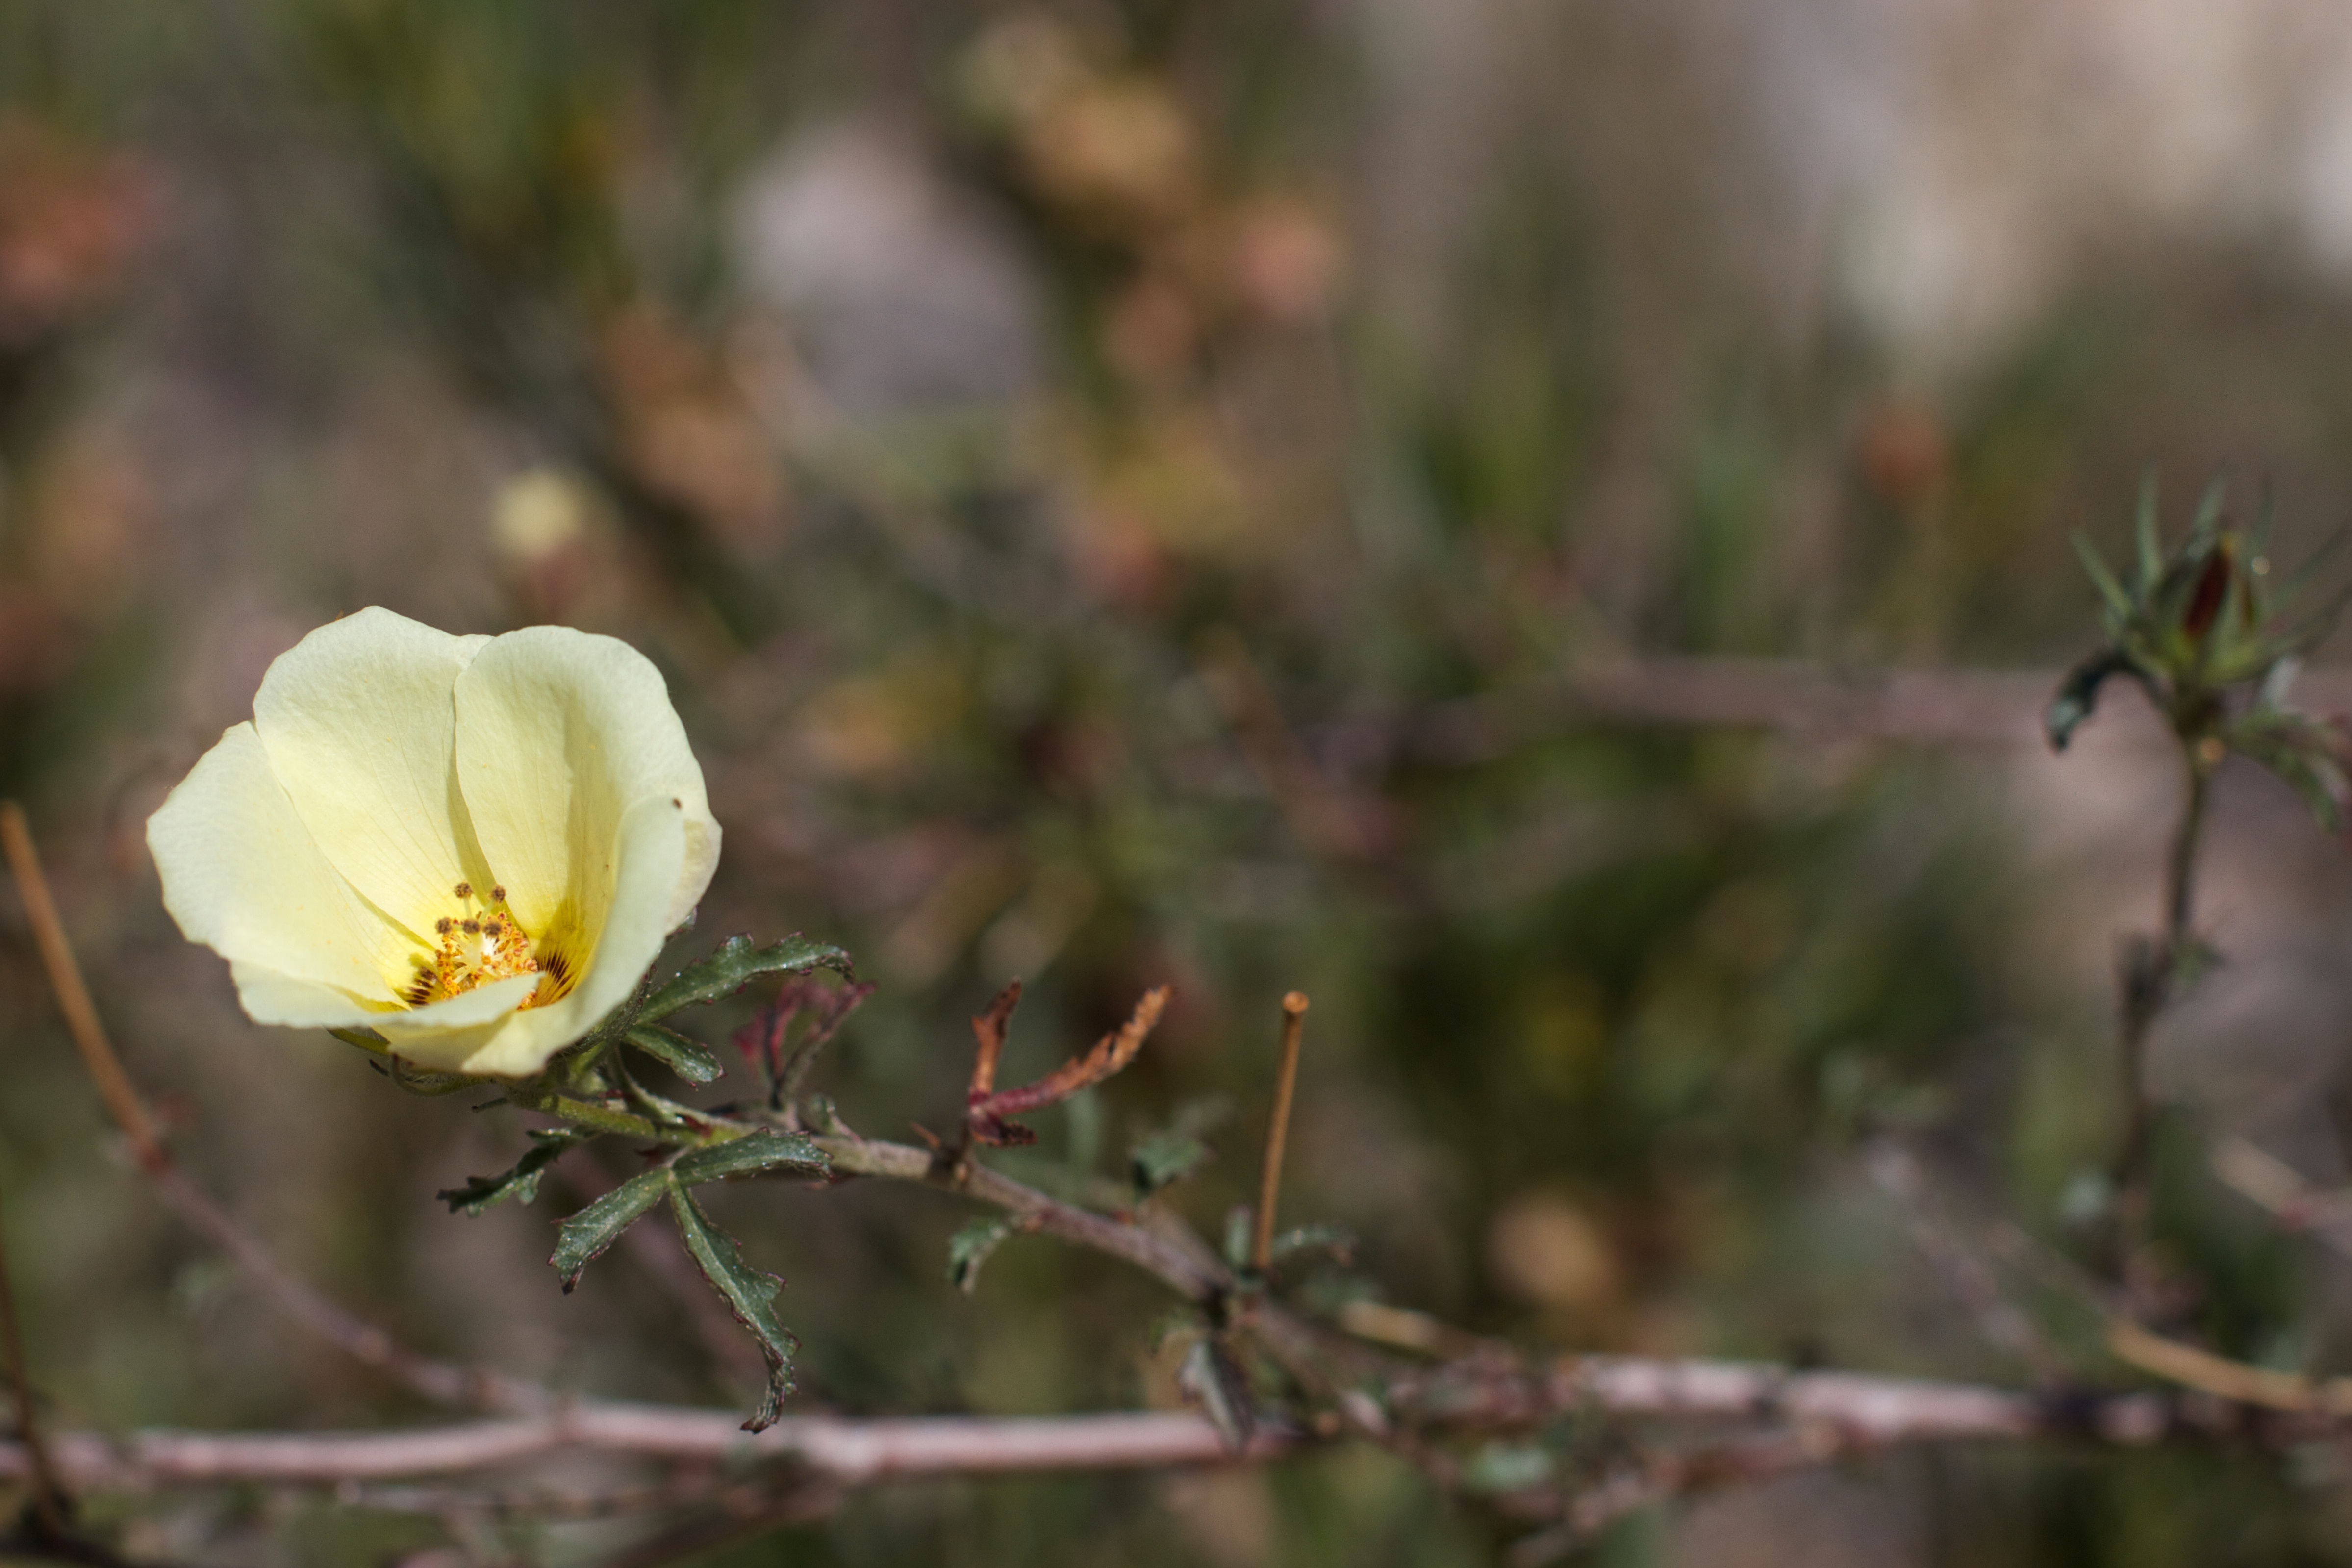
nature, branch, blossom, plant, leaf, flower, petal, botany, flora, fauna, wildflower, close up, shrub, bud, macro photography, flowering plant, plant stem, land plant, thorns spines and prickles